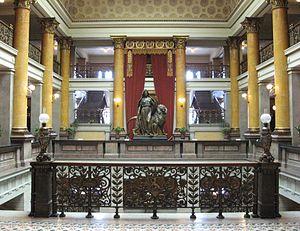
Le Palais des États est un bâtiment historique à Helsinki, Finlande. Situé dans le centre-ville, à proximité de la place du Sénat et faisant face à la Banque de Finlande.